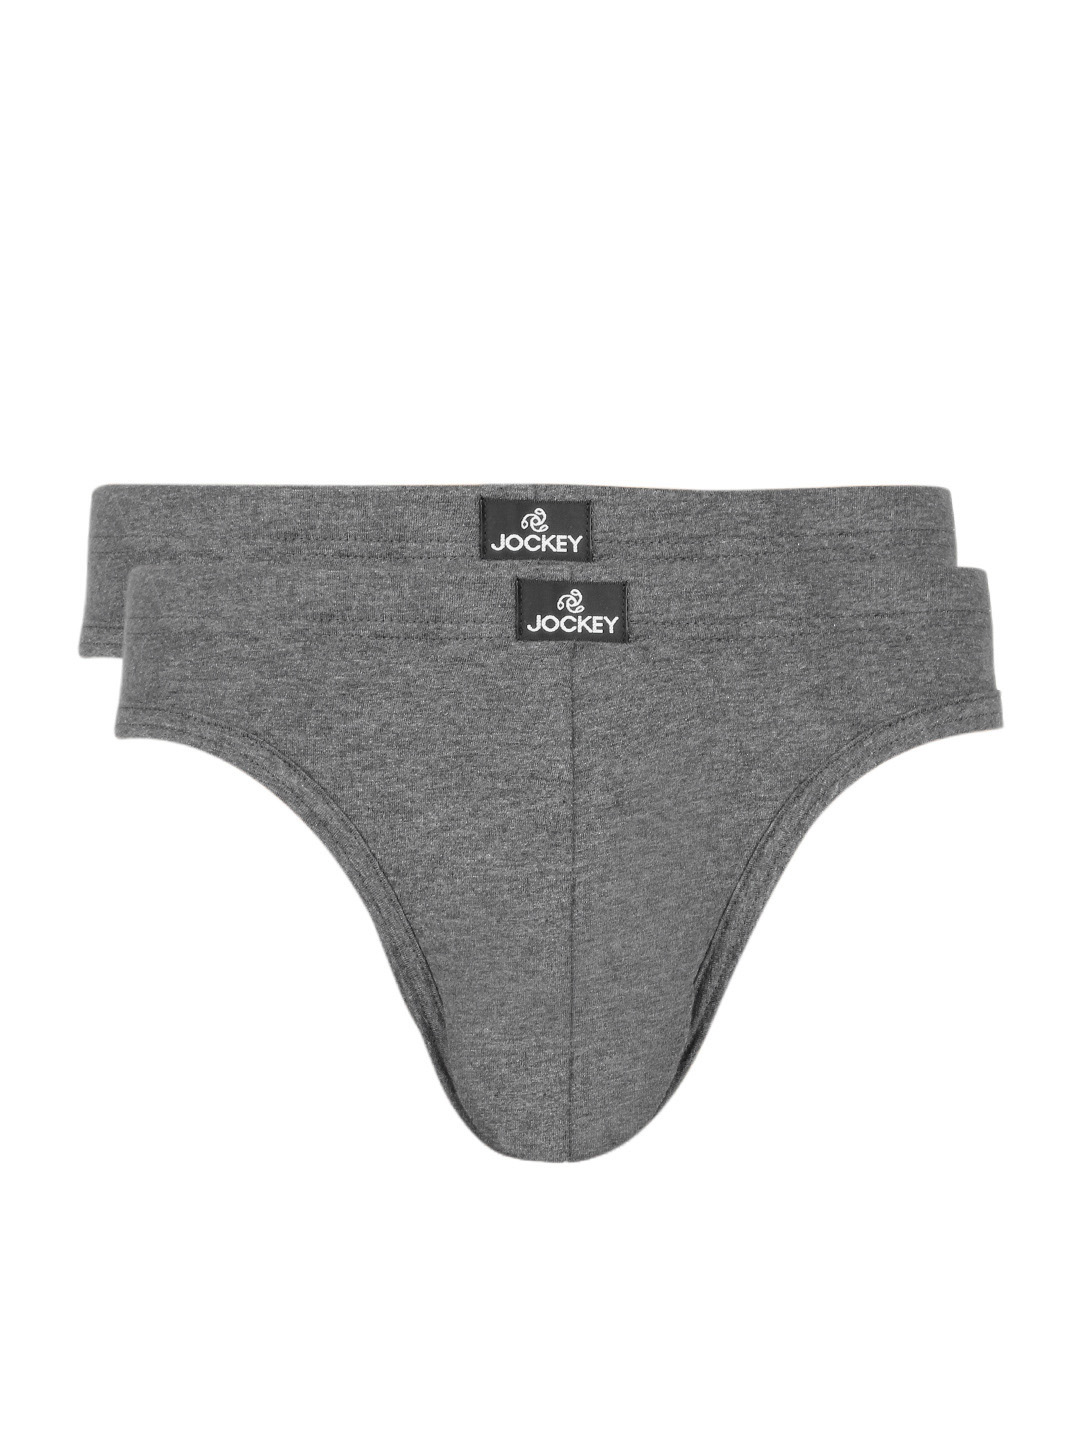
Jockey MC Men Grey Pack of 2 Briefs 8003
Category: Apparel / Innerwear / Briefs
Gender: Men
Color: Charcoal
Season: Summer 2016
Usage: Casual